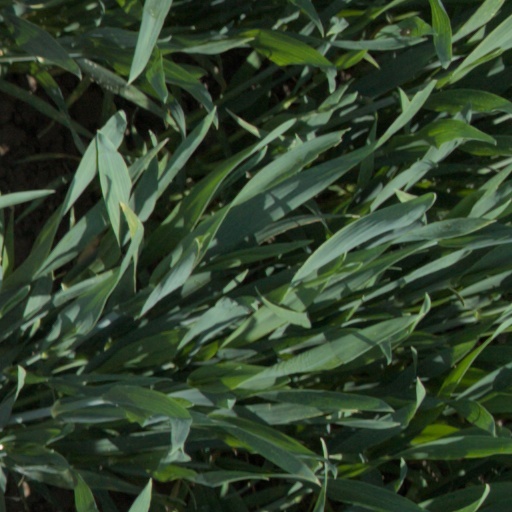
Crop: wheat